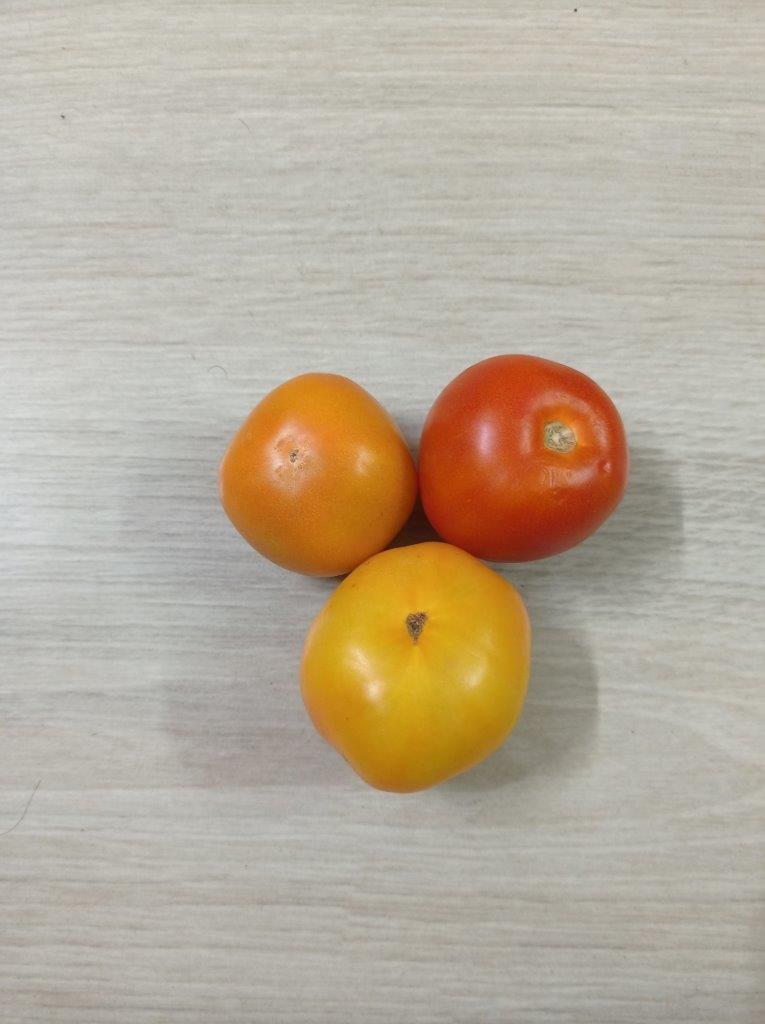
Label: Fresh